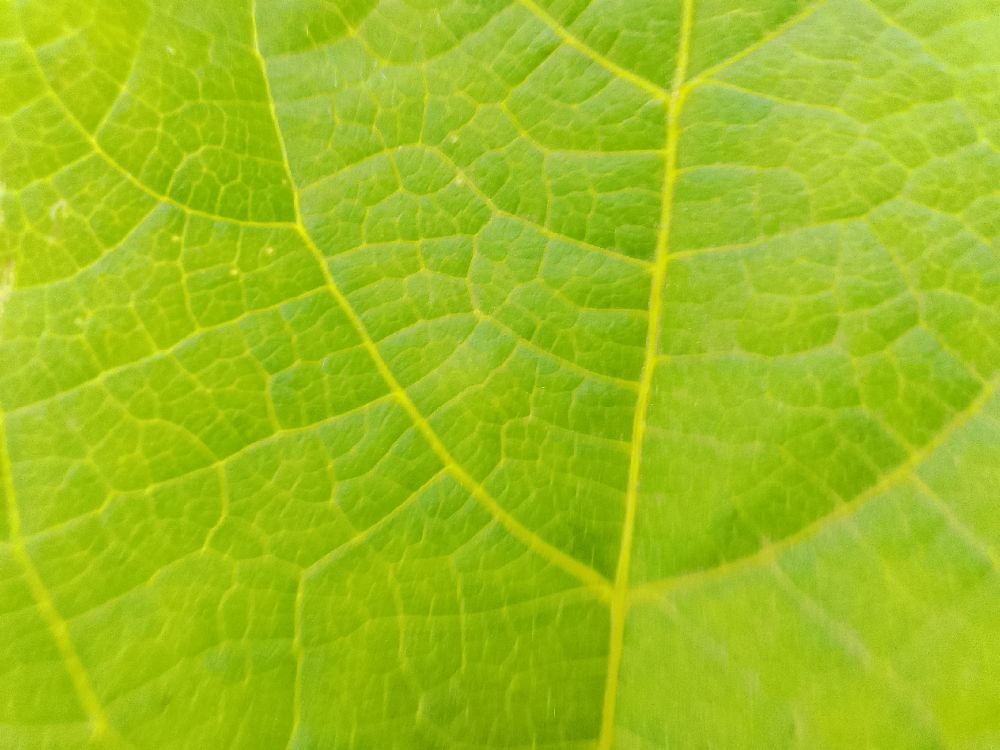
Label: healthy